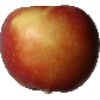
Label: Apple Braeburn 1